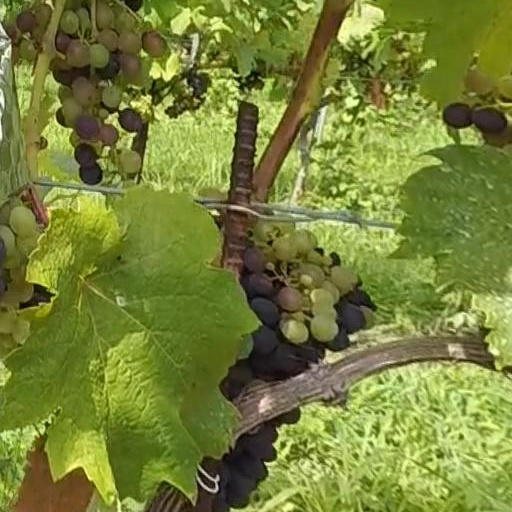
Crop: grape